Zaregoto

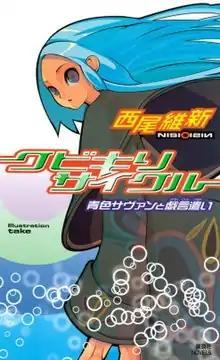
First volume cover, featuring Tomo Kunagisa

is a Japanese light novel series written by Nisio Isin and illustrated by Take. The series was published in Japan between February 2002 and November 2005 by Kodansha Books in nine volumes. Celebrating the twentieth anniversary of Nisio's debut in 2022, the tenth volume of the series was released on February 8, 2023. The series was followed by a seven-volume spin-off series also published by Kodansha Books, the series, focusing on the Zerozaki clan. A second spin-off series focused on Jun Aikawa titled series was serialized in the "Mephisto" magazine, and was collected by Kodansha in five volumes. First two volumes of "Zaregoto" were initially released in North America by Del Rey Manga, but have since been republished by Vertical, who also released the third volume. An eight-episode original video animation series adaptation of the first volume by Shaft was released between October 2016 and September 2017.